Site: brandenburg
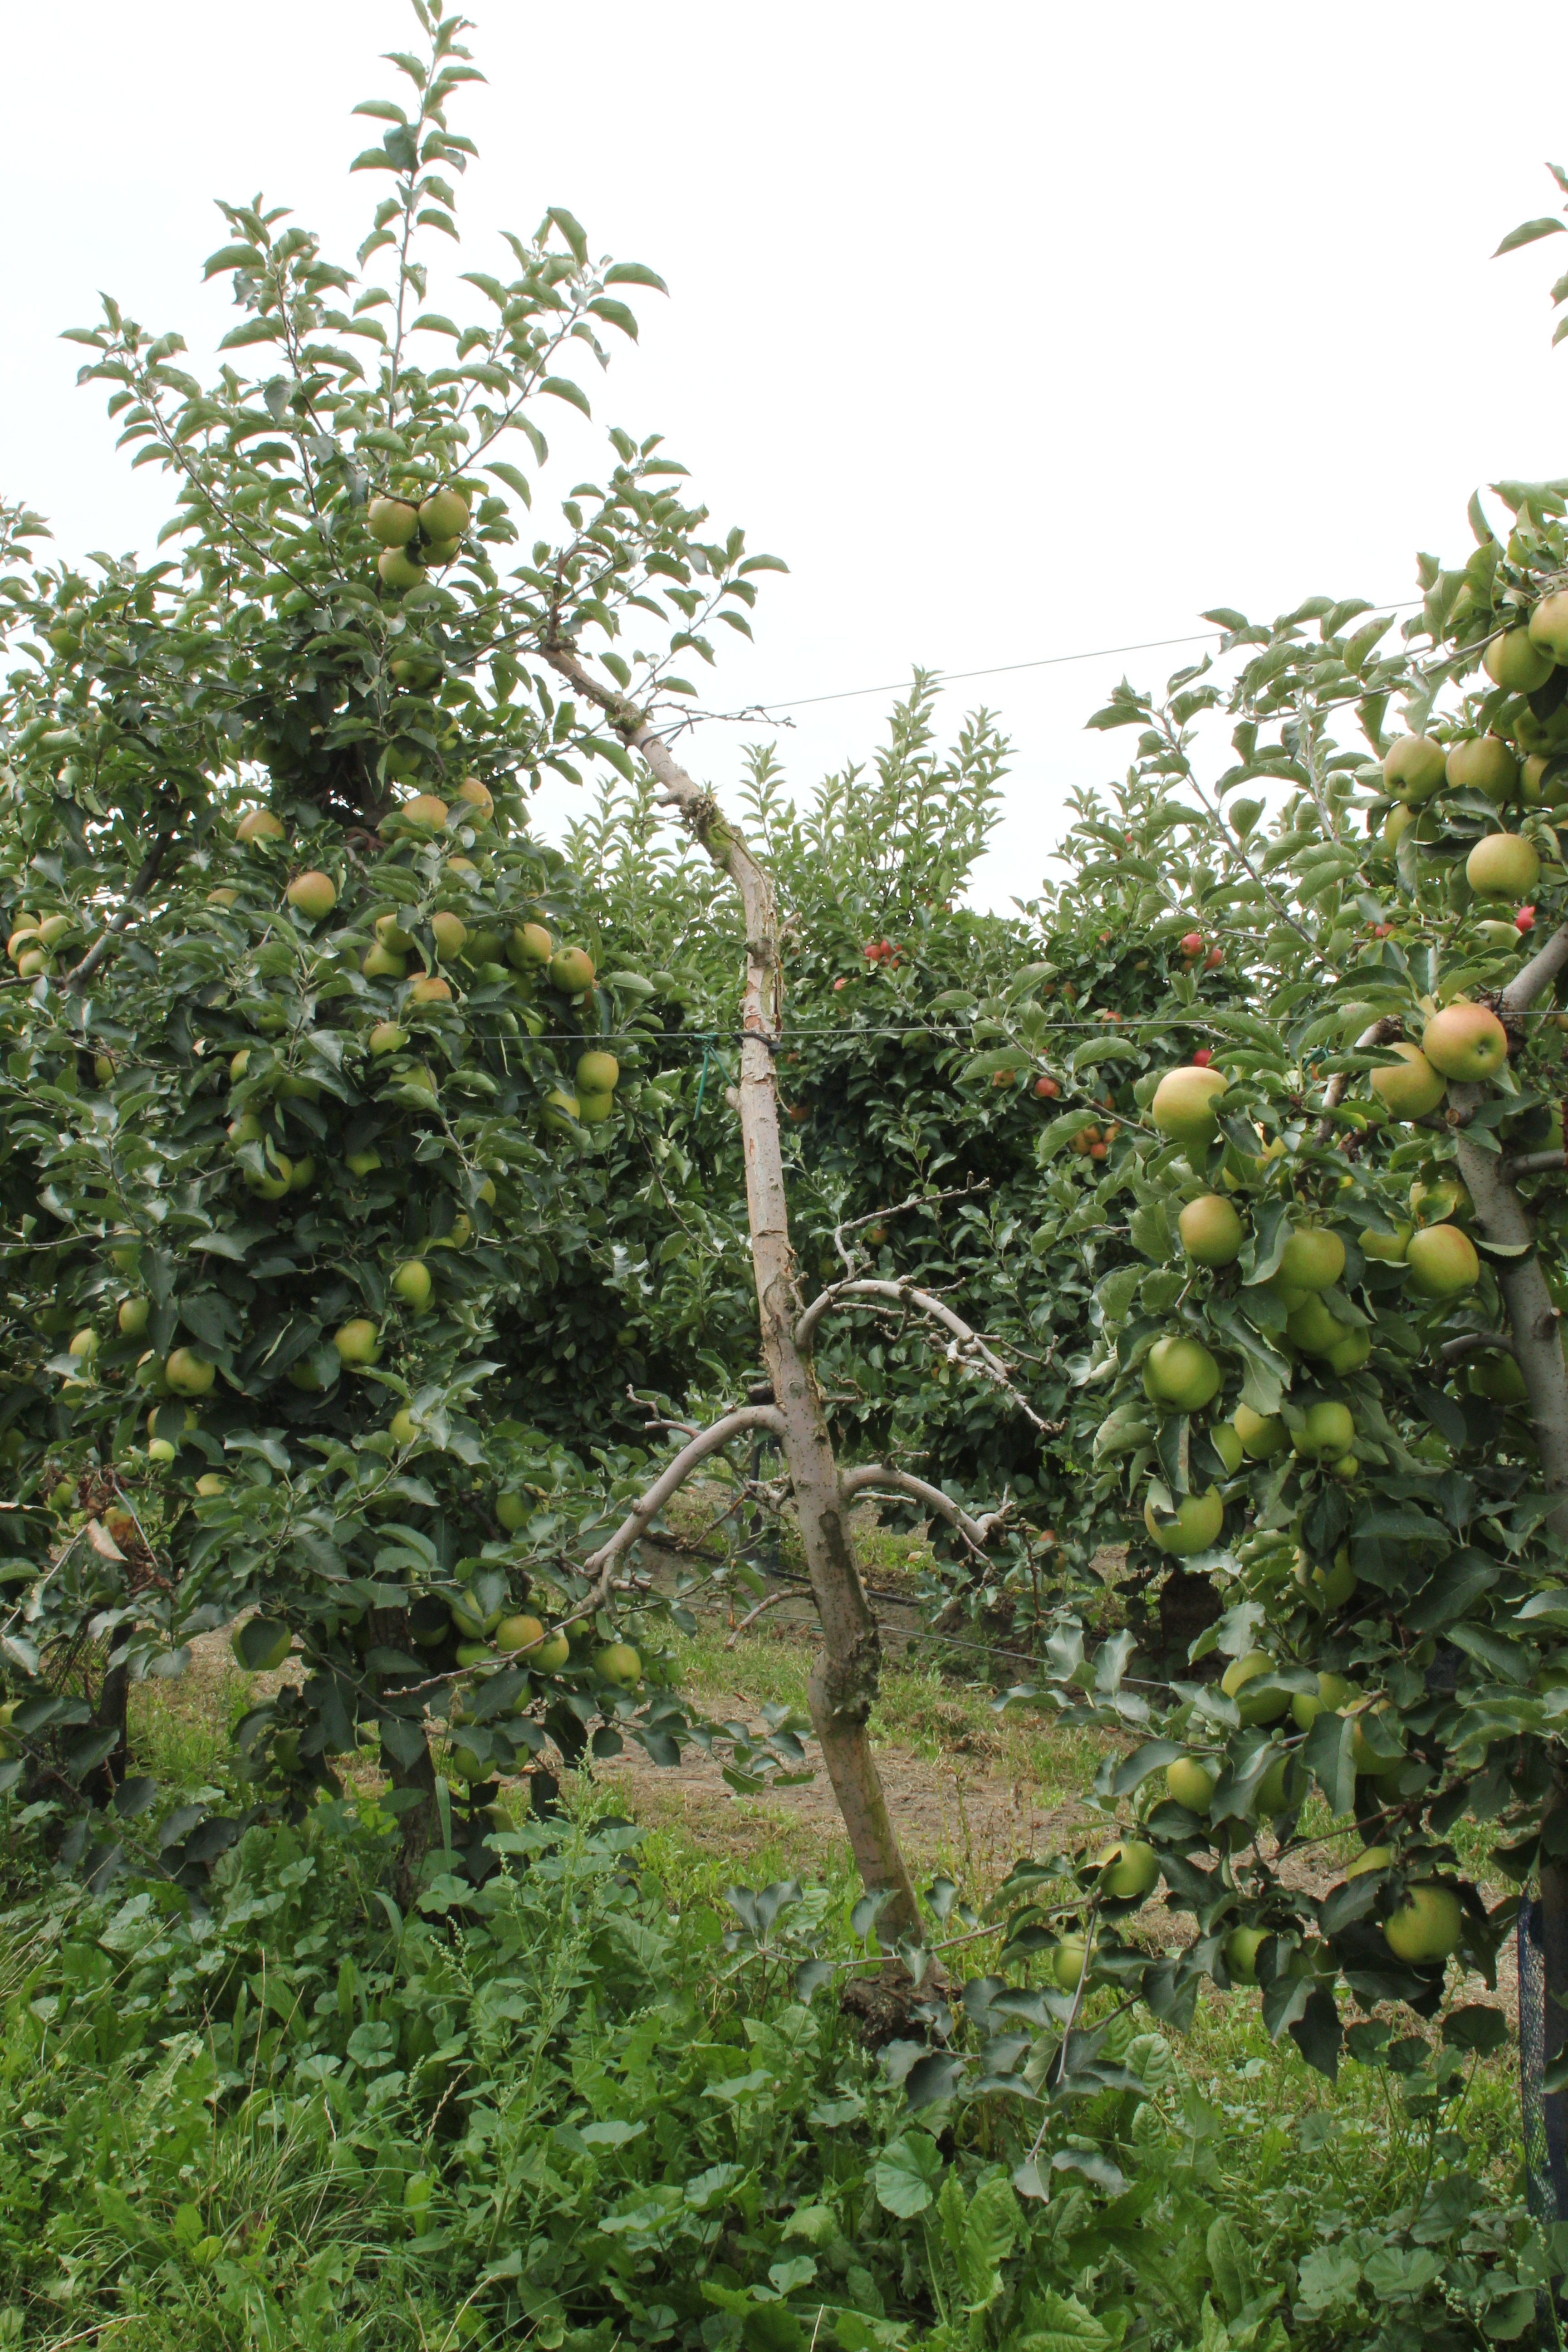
Growth stage (BBCH 87): Maturity of fruit and seed